Flat feet

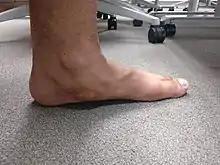
Acquired Flat foot deformity with clinical soft tissue swelling.

The effects of flat feet fall under two categories, which are asymptomatic and symptomatic. Individuals with rigid flat feet tend to exhibit symptoms such as foot and knee tendonitis and are recommended to consider surgical options when managing symptoms. Individuals with flexible flat generally exhibit asymptomatic effects in response to their flat feet.